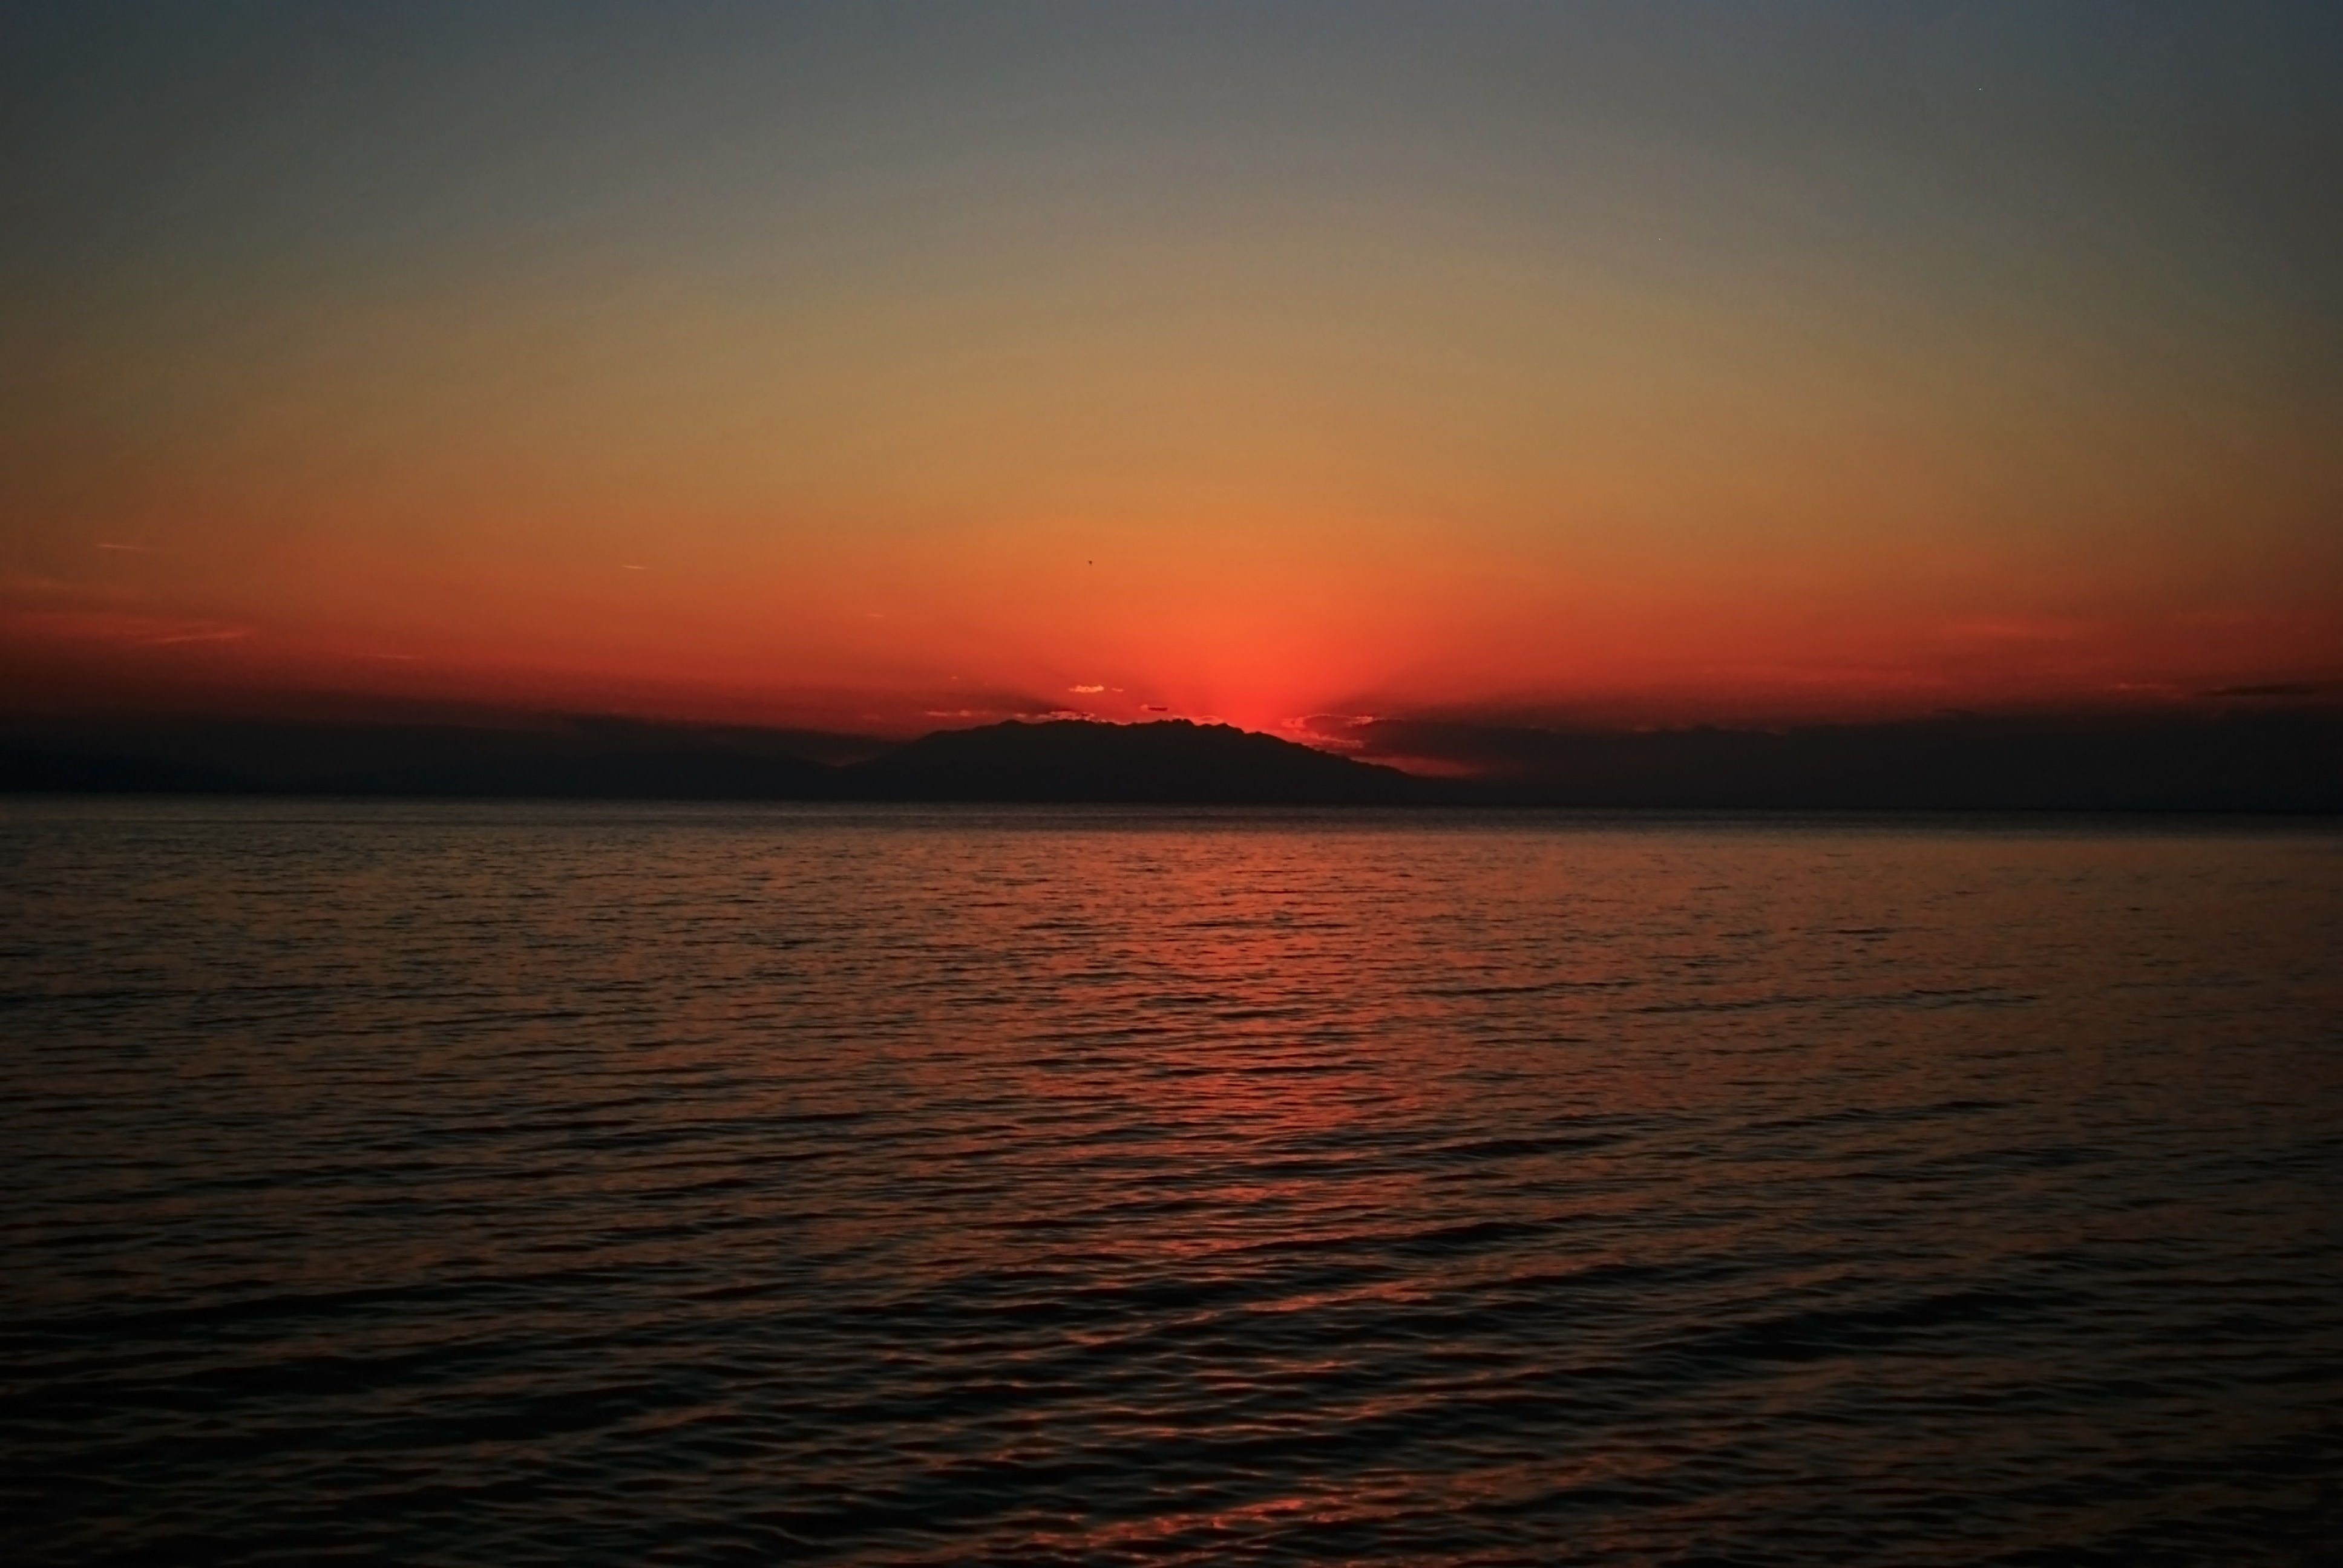
sea, coast, ocean, horizon, sun, sunrise, sunset, morning, dawn, dusk, evening, bay, loch, afterglow, red sky at morning